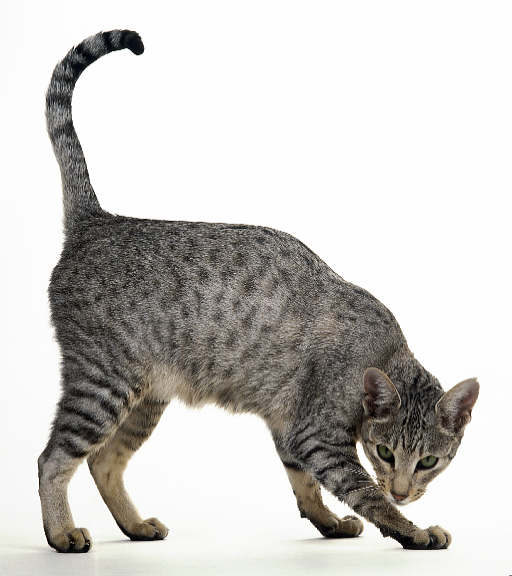
Animal: cat
Breed: egyptian_mau